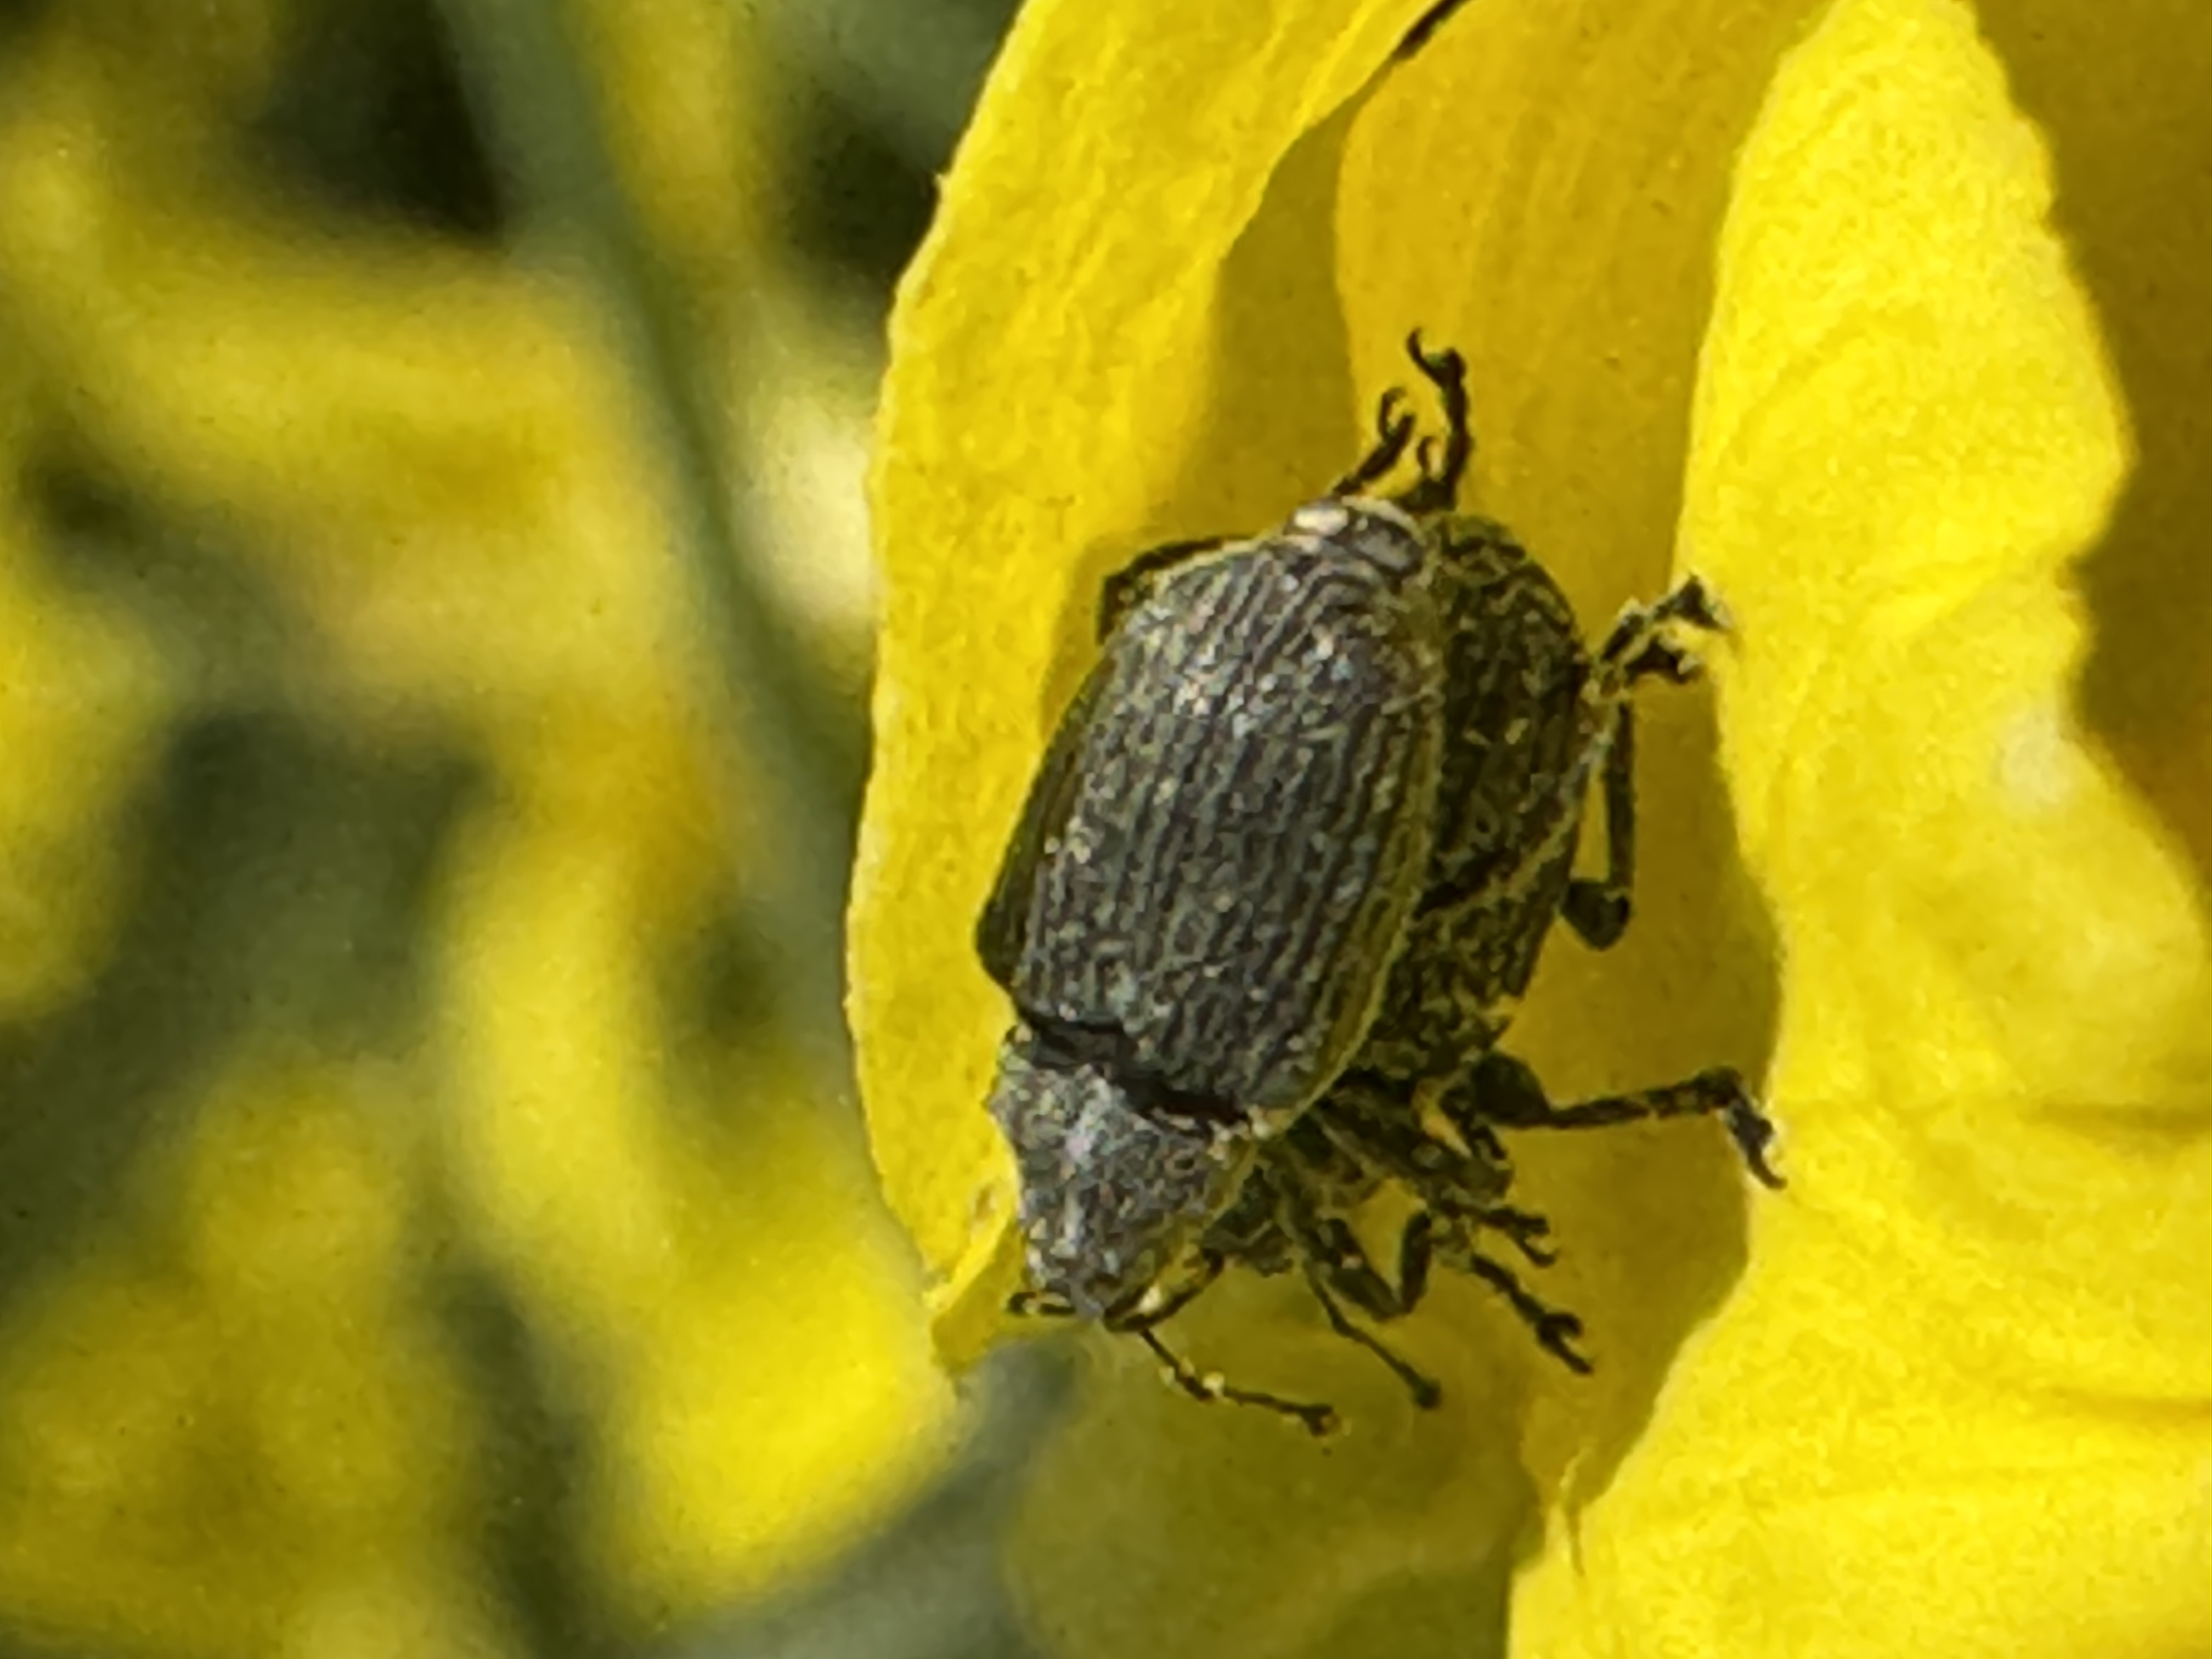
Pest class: Cabbage_seedpod_weevil